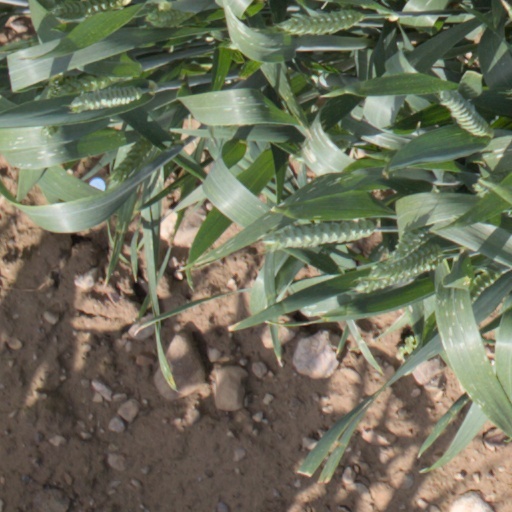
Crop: wheat